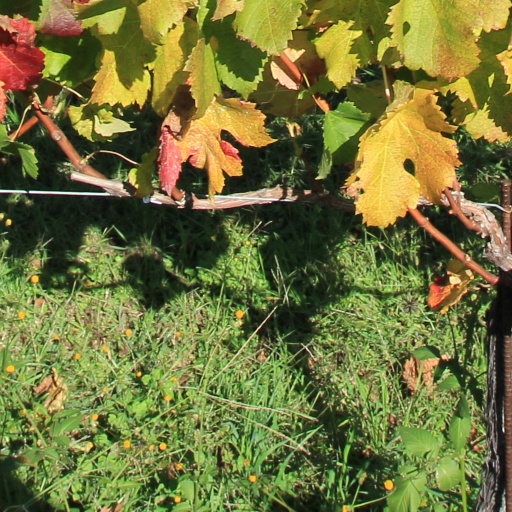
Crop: grape